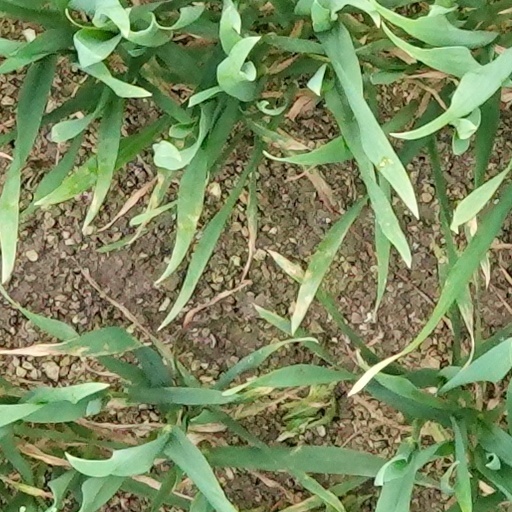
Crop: wheat